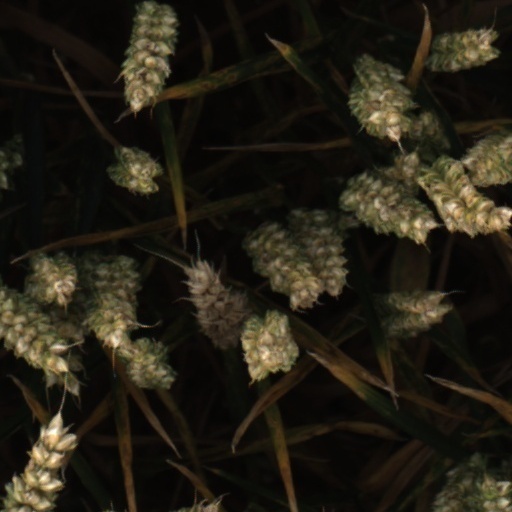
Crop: wheat